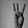
ASL letter: W